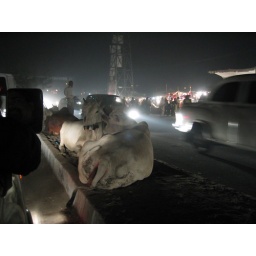
These bulls are just allowed to be in the median on a major road